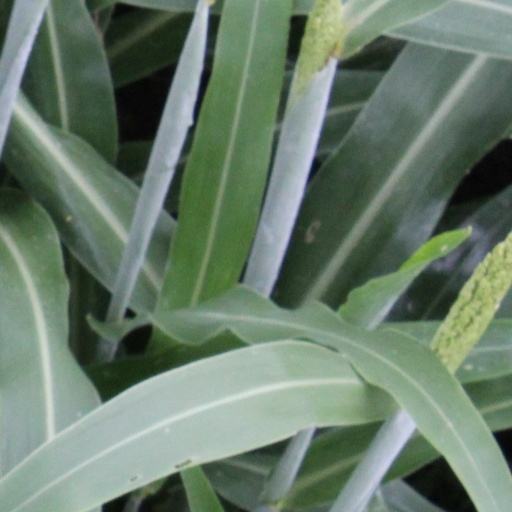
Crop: sorghum